Medininkai

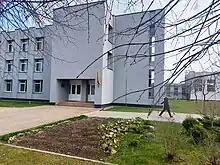
Medininkai school (present view)

During the November Rising the insurgents took control of the neighboring Ashmyany in the spring of 1831, but none of the sources consulted notes any rebel activity in Medininkai, except some insurgents receiving assistance in the nearby estate of the Koziełł-Poklewski family. Despite this, having re-taken control the Russian administration embarked on a repressive course. In late 1831 the Canons following some 400 years of service were forced to abandon the village. The full-scale drama unfolded in 1832, when the governorate officials closed down the church and declared the parish dissolved. The faithful were distributed among the neighboring parishes of Turgiele/Turgeliai, and Rukojnie/Rukainiai; Medininkai was assigned to the Taboryszki parish. In 1834 the building of the closed church was disassembled and materiel was moved to the village, where it was re-assembled as the new church of the local parish community.